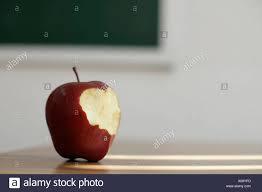
Label: apples